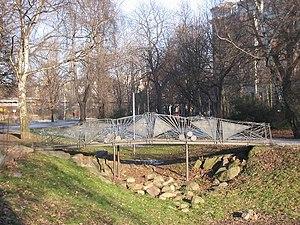
La porte de l'Eau était une des 18 portes du mur de douane et d'accise de Berlin située au sud-ouest de cette enceinte, entre la porte de Halle à l'ouest et la porte de Cottbus à l'est. Située à Berlin-Kreuzberg, elle est construite en même temps que le canal de la Luisenstadt entre 1848 et 1852, 120 ans après le mur d'accise.